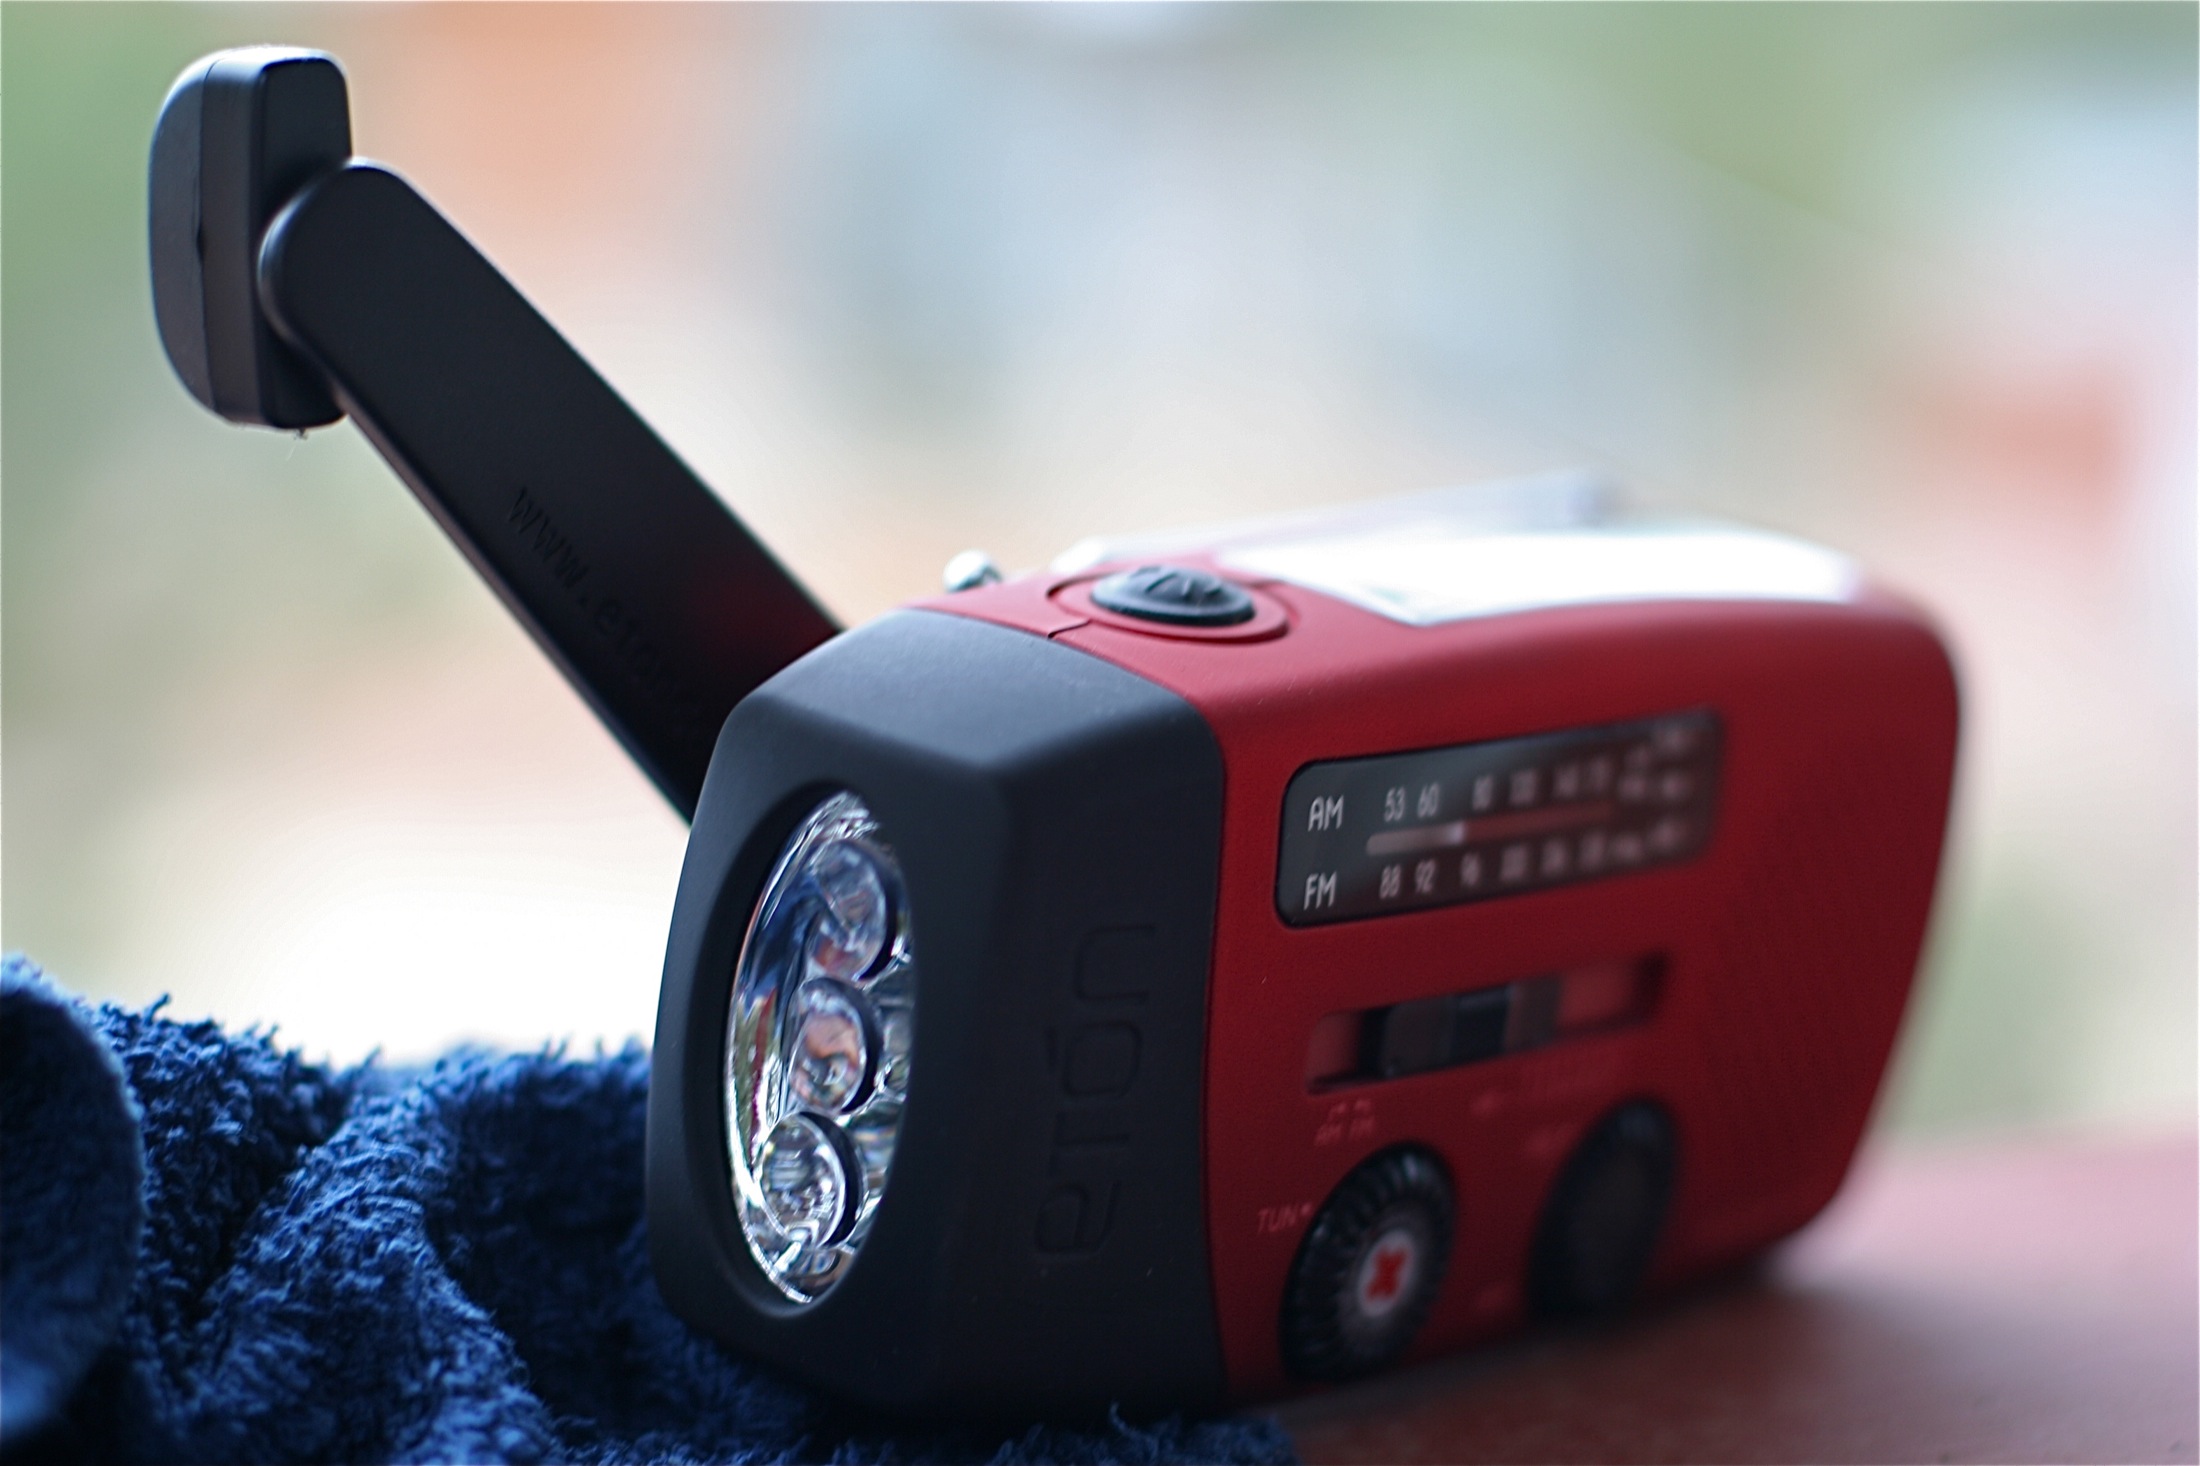
vehicle